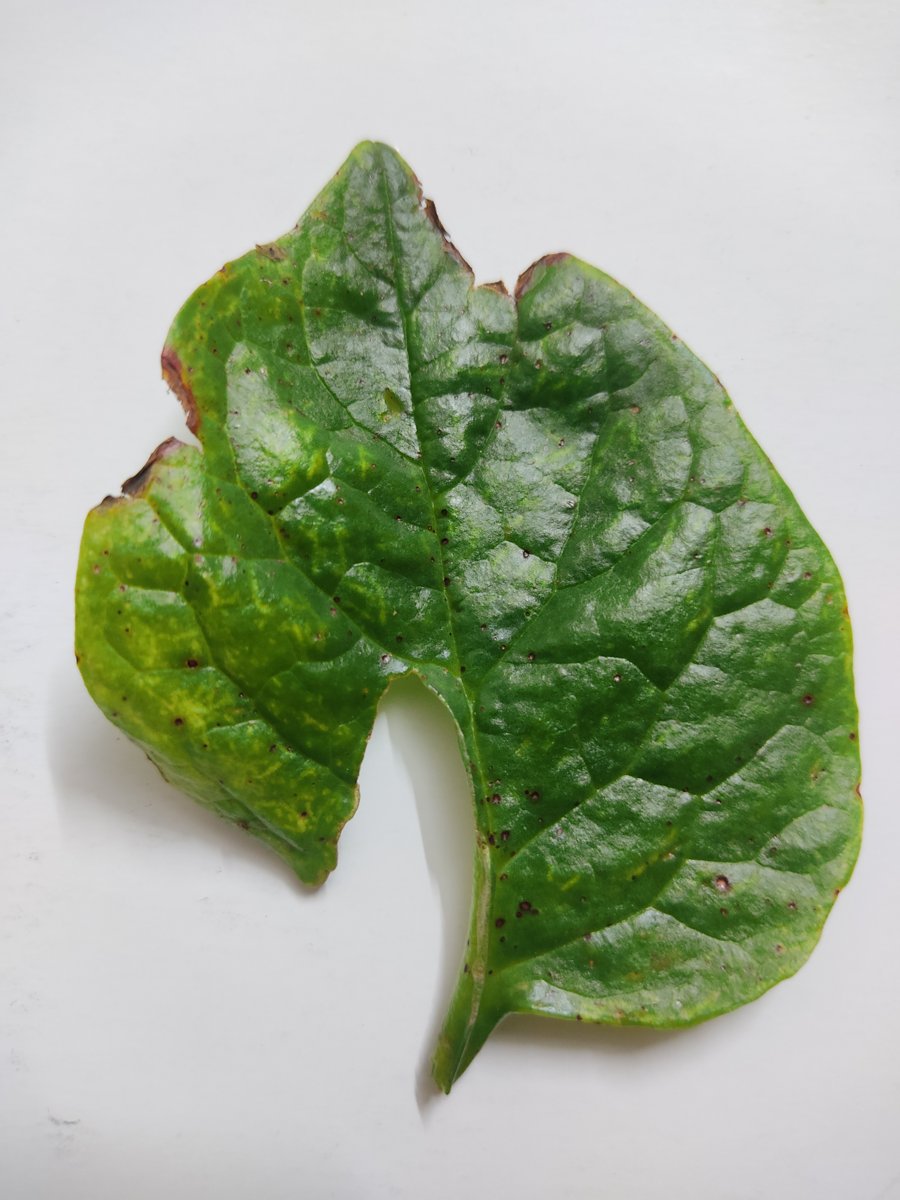
Label: Pest-Damage